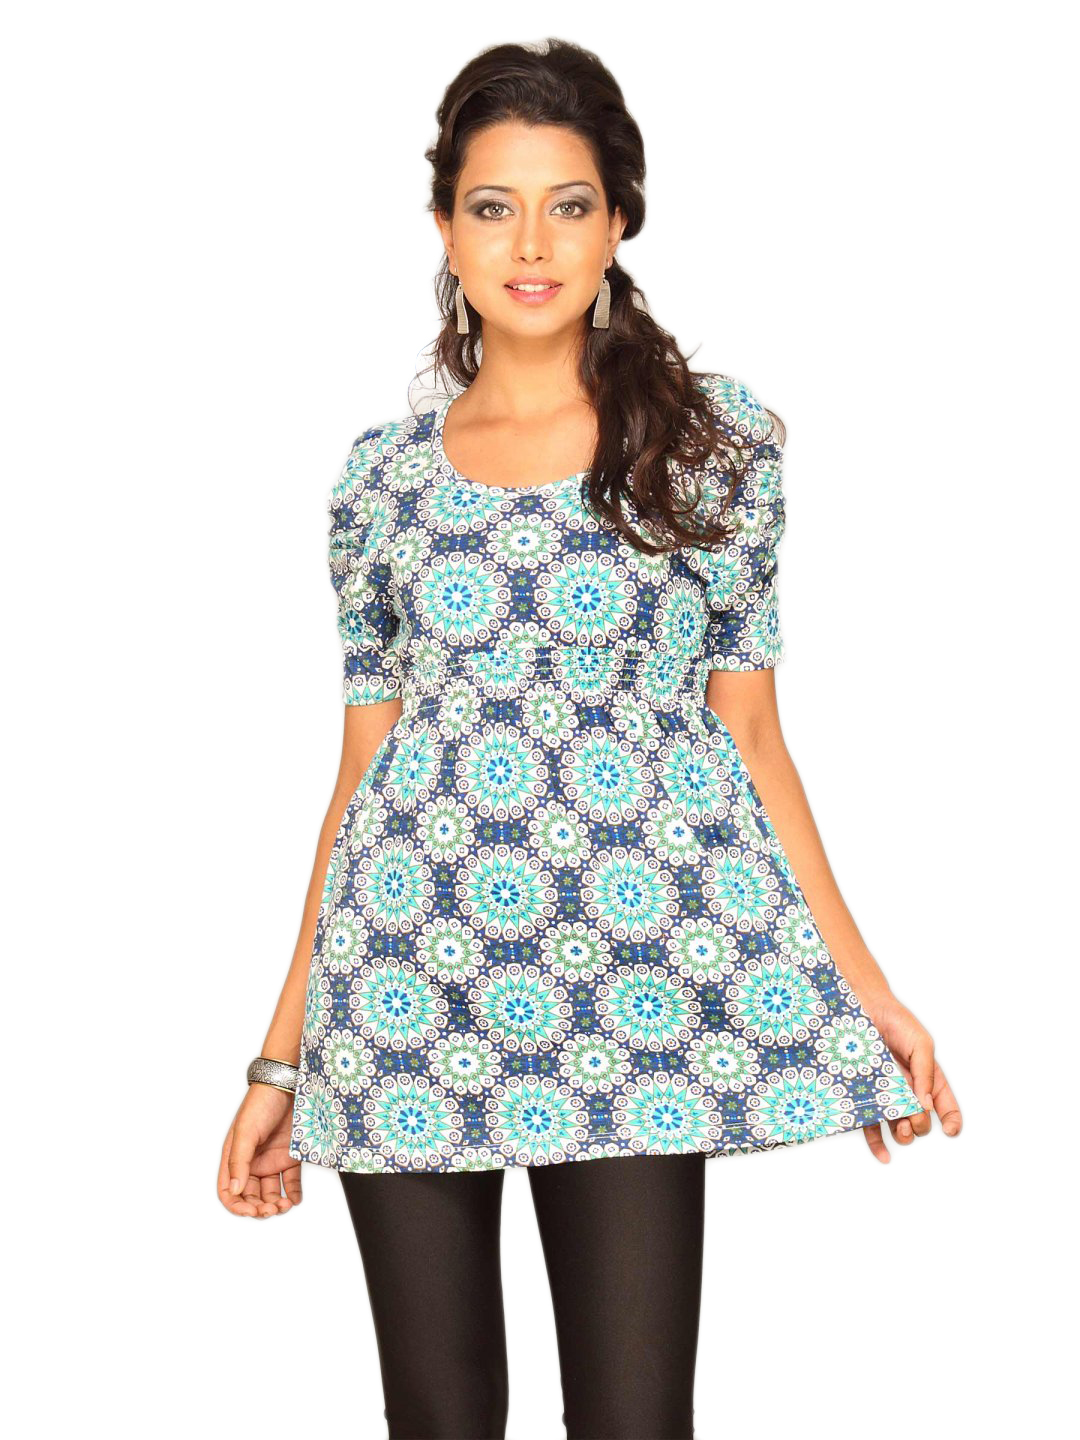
Jealous 21 Women Blue White Patterned Top
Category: Apparel / Topwear / Tops
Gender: Women
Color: White
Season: Summer 2011
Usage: Casual